Blériot XI

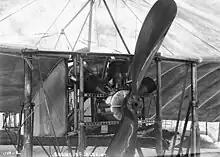
Anzani engined Blériot XI similar to the aircraft used for the Channel flight

After the successful crossing of the English Channel, there was a great demand for Blériot XIs. By the end of September 1909, orders had been received for 103 aircraft. After an accident at an aviation meeting in Istanbul in December 1909, Blériot gave up competition flying, and the company's entries for competitions were flown by other pilots, including Alfred Leblanc, who had managed the logistics of the cross-channel flight, and subsequently bought the first production Type XI, going on to become one of the chief instructors at the flying schools established by Blériot.